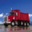
Label: truck